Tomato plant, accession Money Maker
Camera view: bottom (45 deg); turntable rotation: 90 degrees
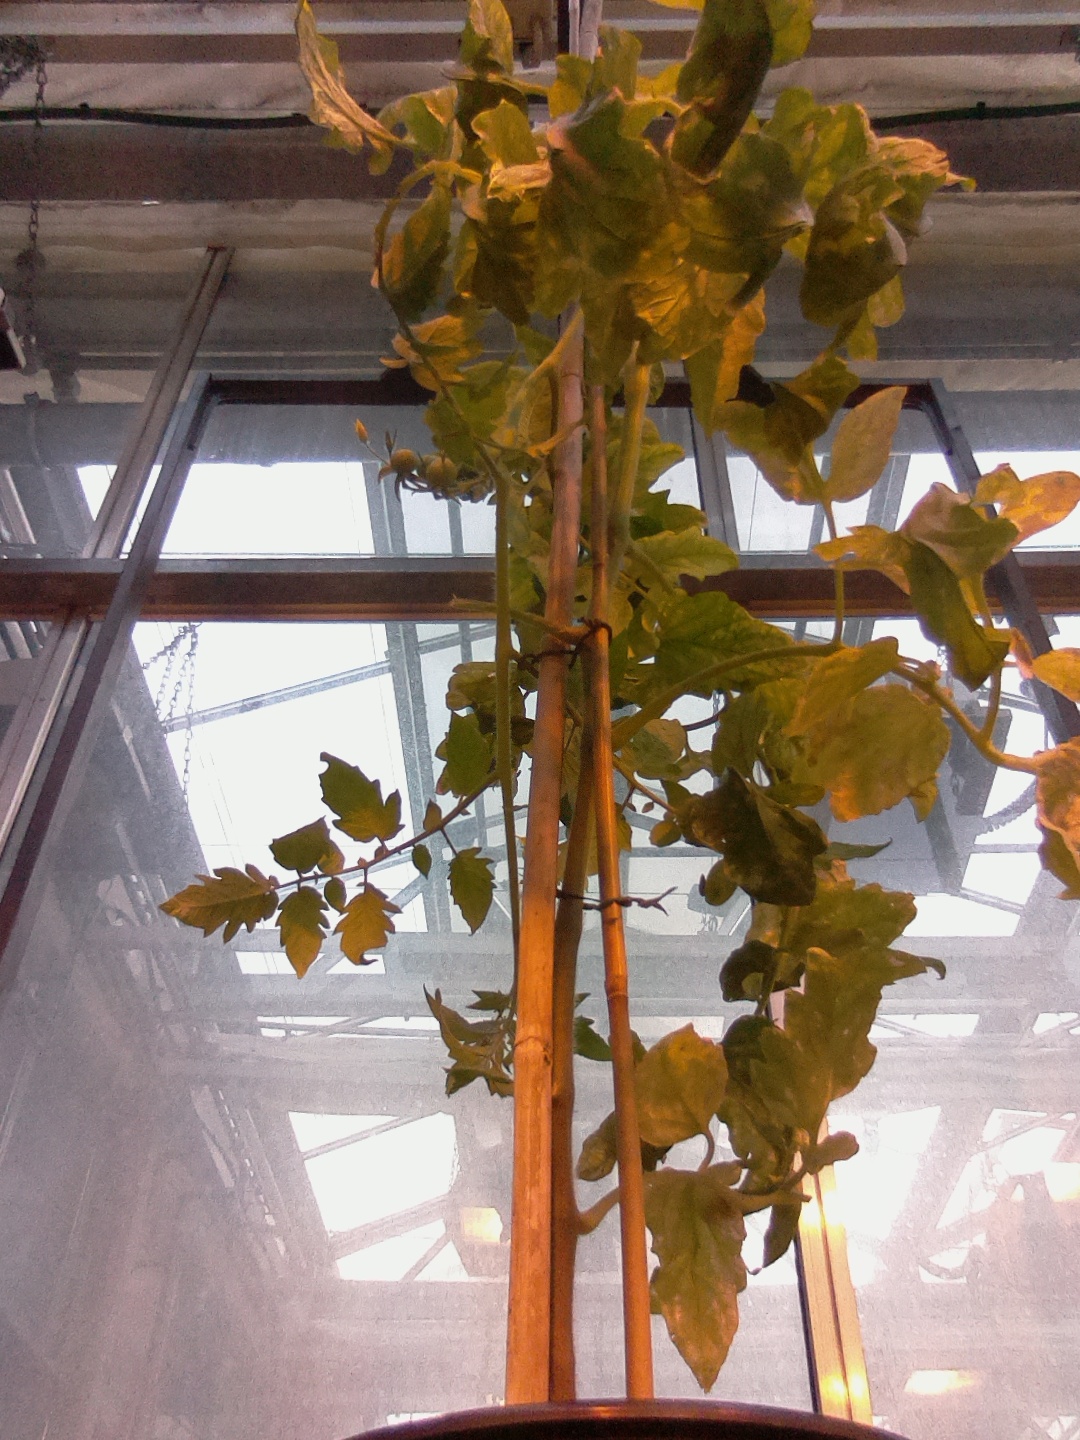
BBCH growth stage 77: 70%-80% of final fruit size